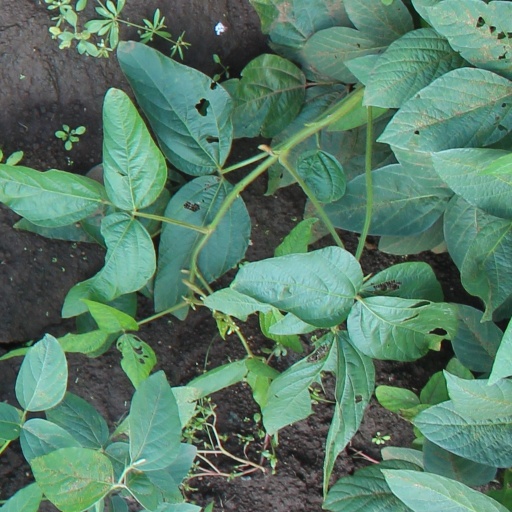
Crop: soybean